Árnesinga Folk Museum

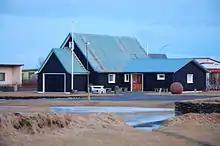
Eyrarbakki, The Maritime museum

The Árnesinga Folk Museum is located in the old merchant's house at Eyrarbakki that is usually called the House (1765). It is one of the oldest extant residential buildings in Iceland.